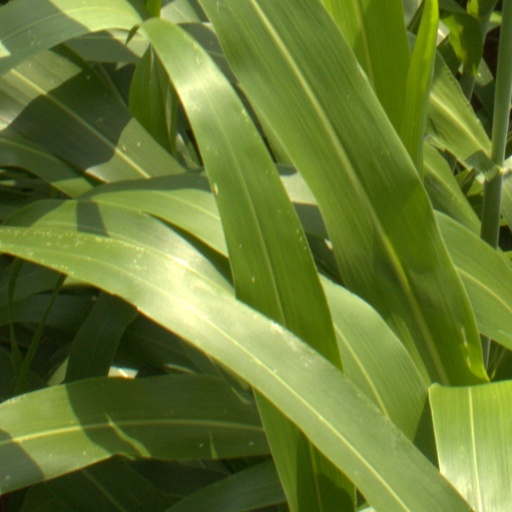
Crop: sorghum